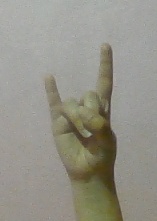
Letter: la